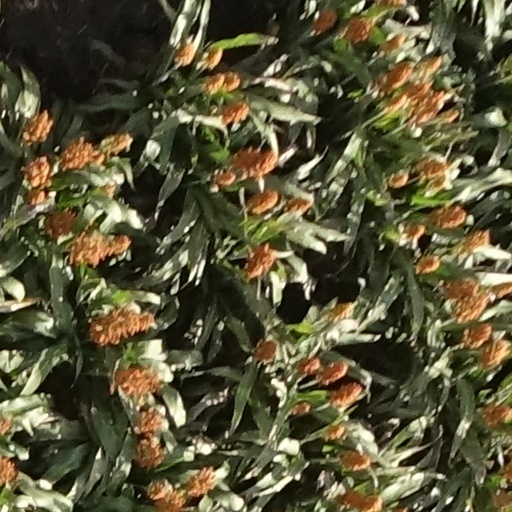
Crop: sorghum